John S. Mason

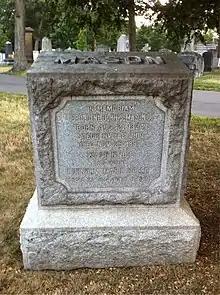
Grave at Arlington National Cemetery

John Sanford Mason (August 21, 1824 – November 29, 1897) was a career officer in the United States Army who served in the Indian Wars, Mexican-American War, and as a general in the Union Army during the American Civil War.